Chetham's School of Music

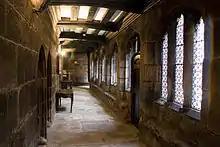
A walkway in the cloister range

Chetham's is situated in Manchester City Centre, close to Manchester Victoria railway station, The National Football Museum and Manchester Cathedral. There are several buildings on the site, many of which are listed. They surround a large open space, the north part is a car park and courtyard, and the south part is a playground.